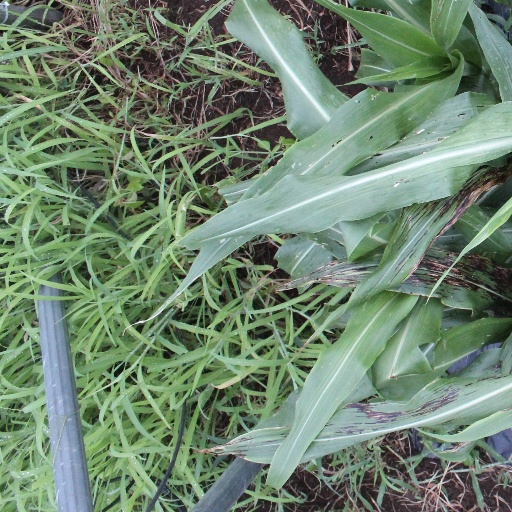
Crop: sorghum